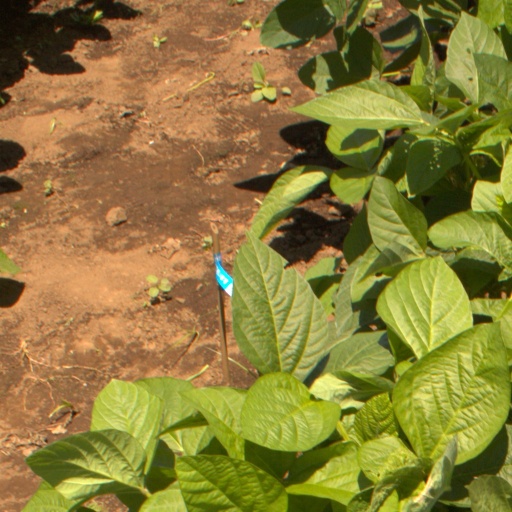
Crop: soybean